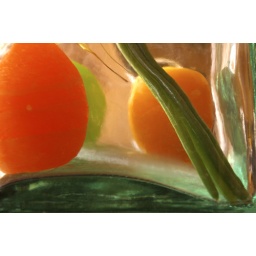
Some nicely colored candles in a glass box.